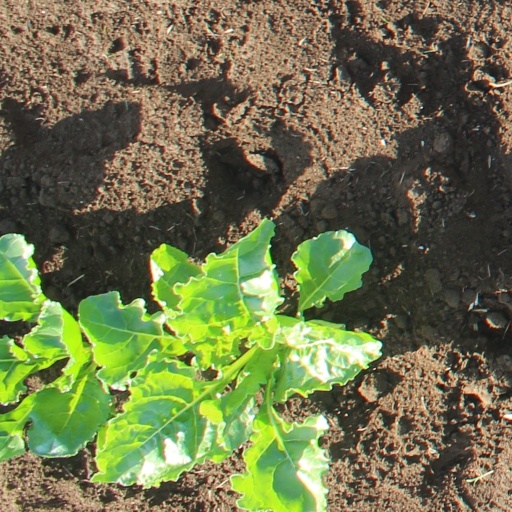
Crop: sugar beet